Answer in natural language. How many Dressers are visible in the scene? Choose between the following options: 3, 2, 1, 4 or 0
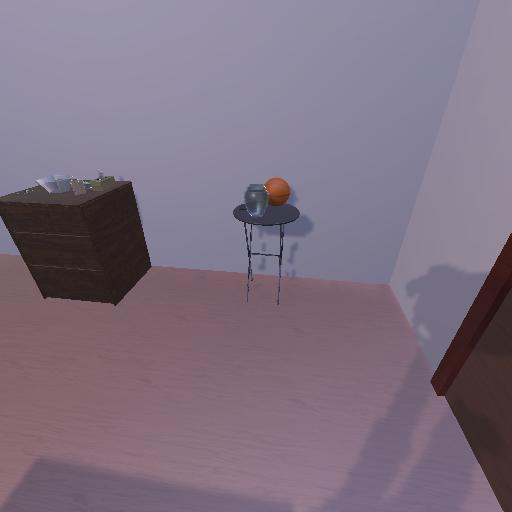
<answer>1</answer>